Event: Nepal Earthquake
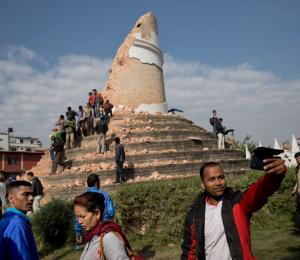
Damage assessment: damage